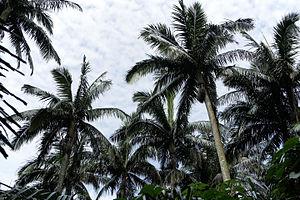
Satakentia est un genre de la famille des Arecaceae comprenant une seule espèce Satakentia liukiuensis originaire des îles Ryūkyū, un archipel japonais entre les îles de Kyūshū au nord et Taïwan au sud.